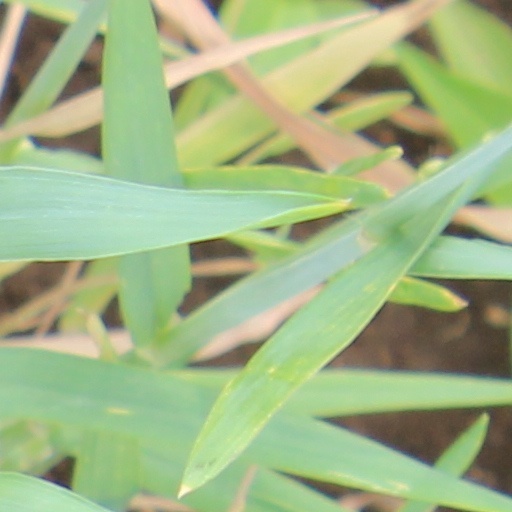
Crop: wheat